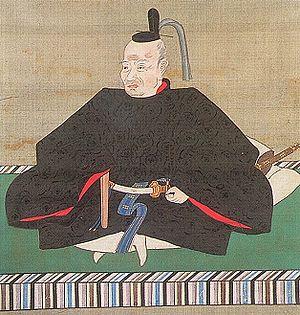
Sanada Nobuyuki est un daimyo des époques Azuchi Momoyama et Edo de l'histoire du Japon. Il est le fils du daimyo Sanada Masayuki et le frère aîné de Sanada Yukimura.